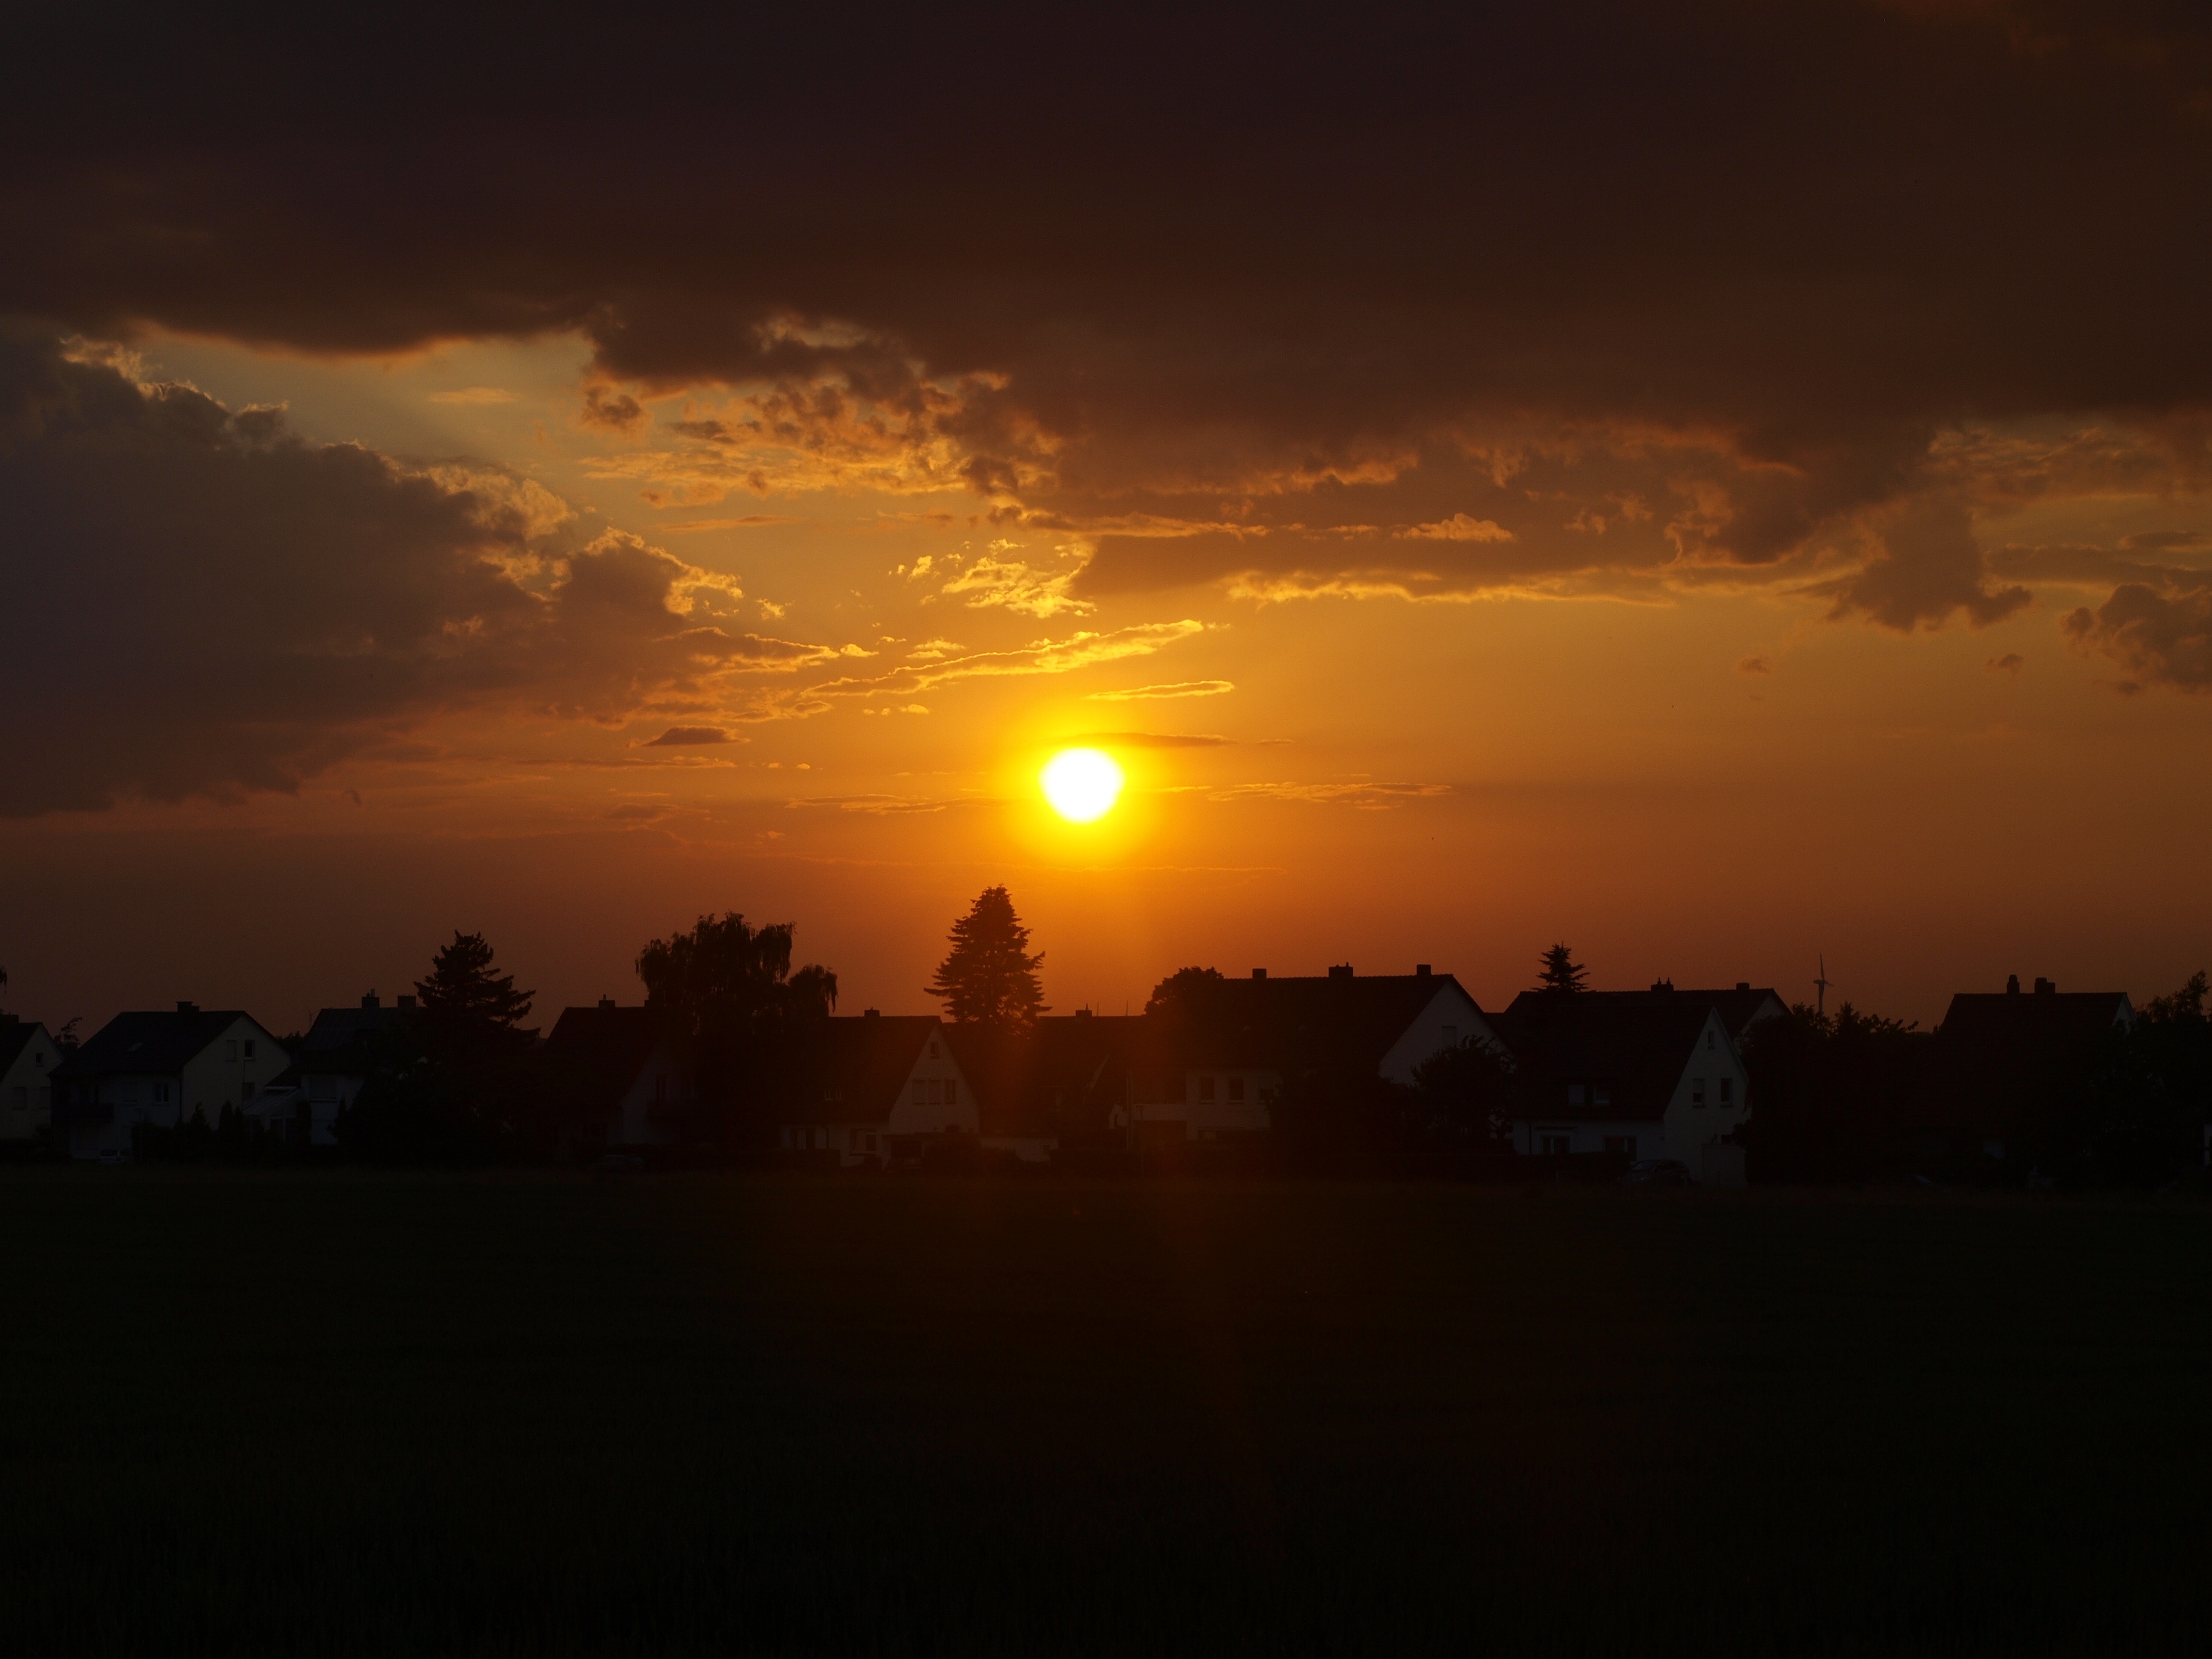
landscape, nature, horizon, light, cloud, sky, sun, sunrise, sunset, night, sunlight, morning, dawn, atmosphere, dark, dusk, evening, darkness, tourism, vision, germany, afterglow, north rhine westphalia, l bbecke, atmospheric phenomenon, red sky at morning